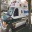
Label: ambulance